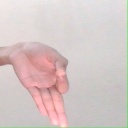
अक्षर: ज्ञ